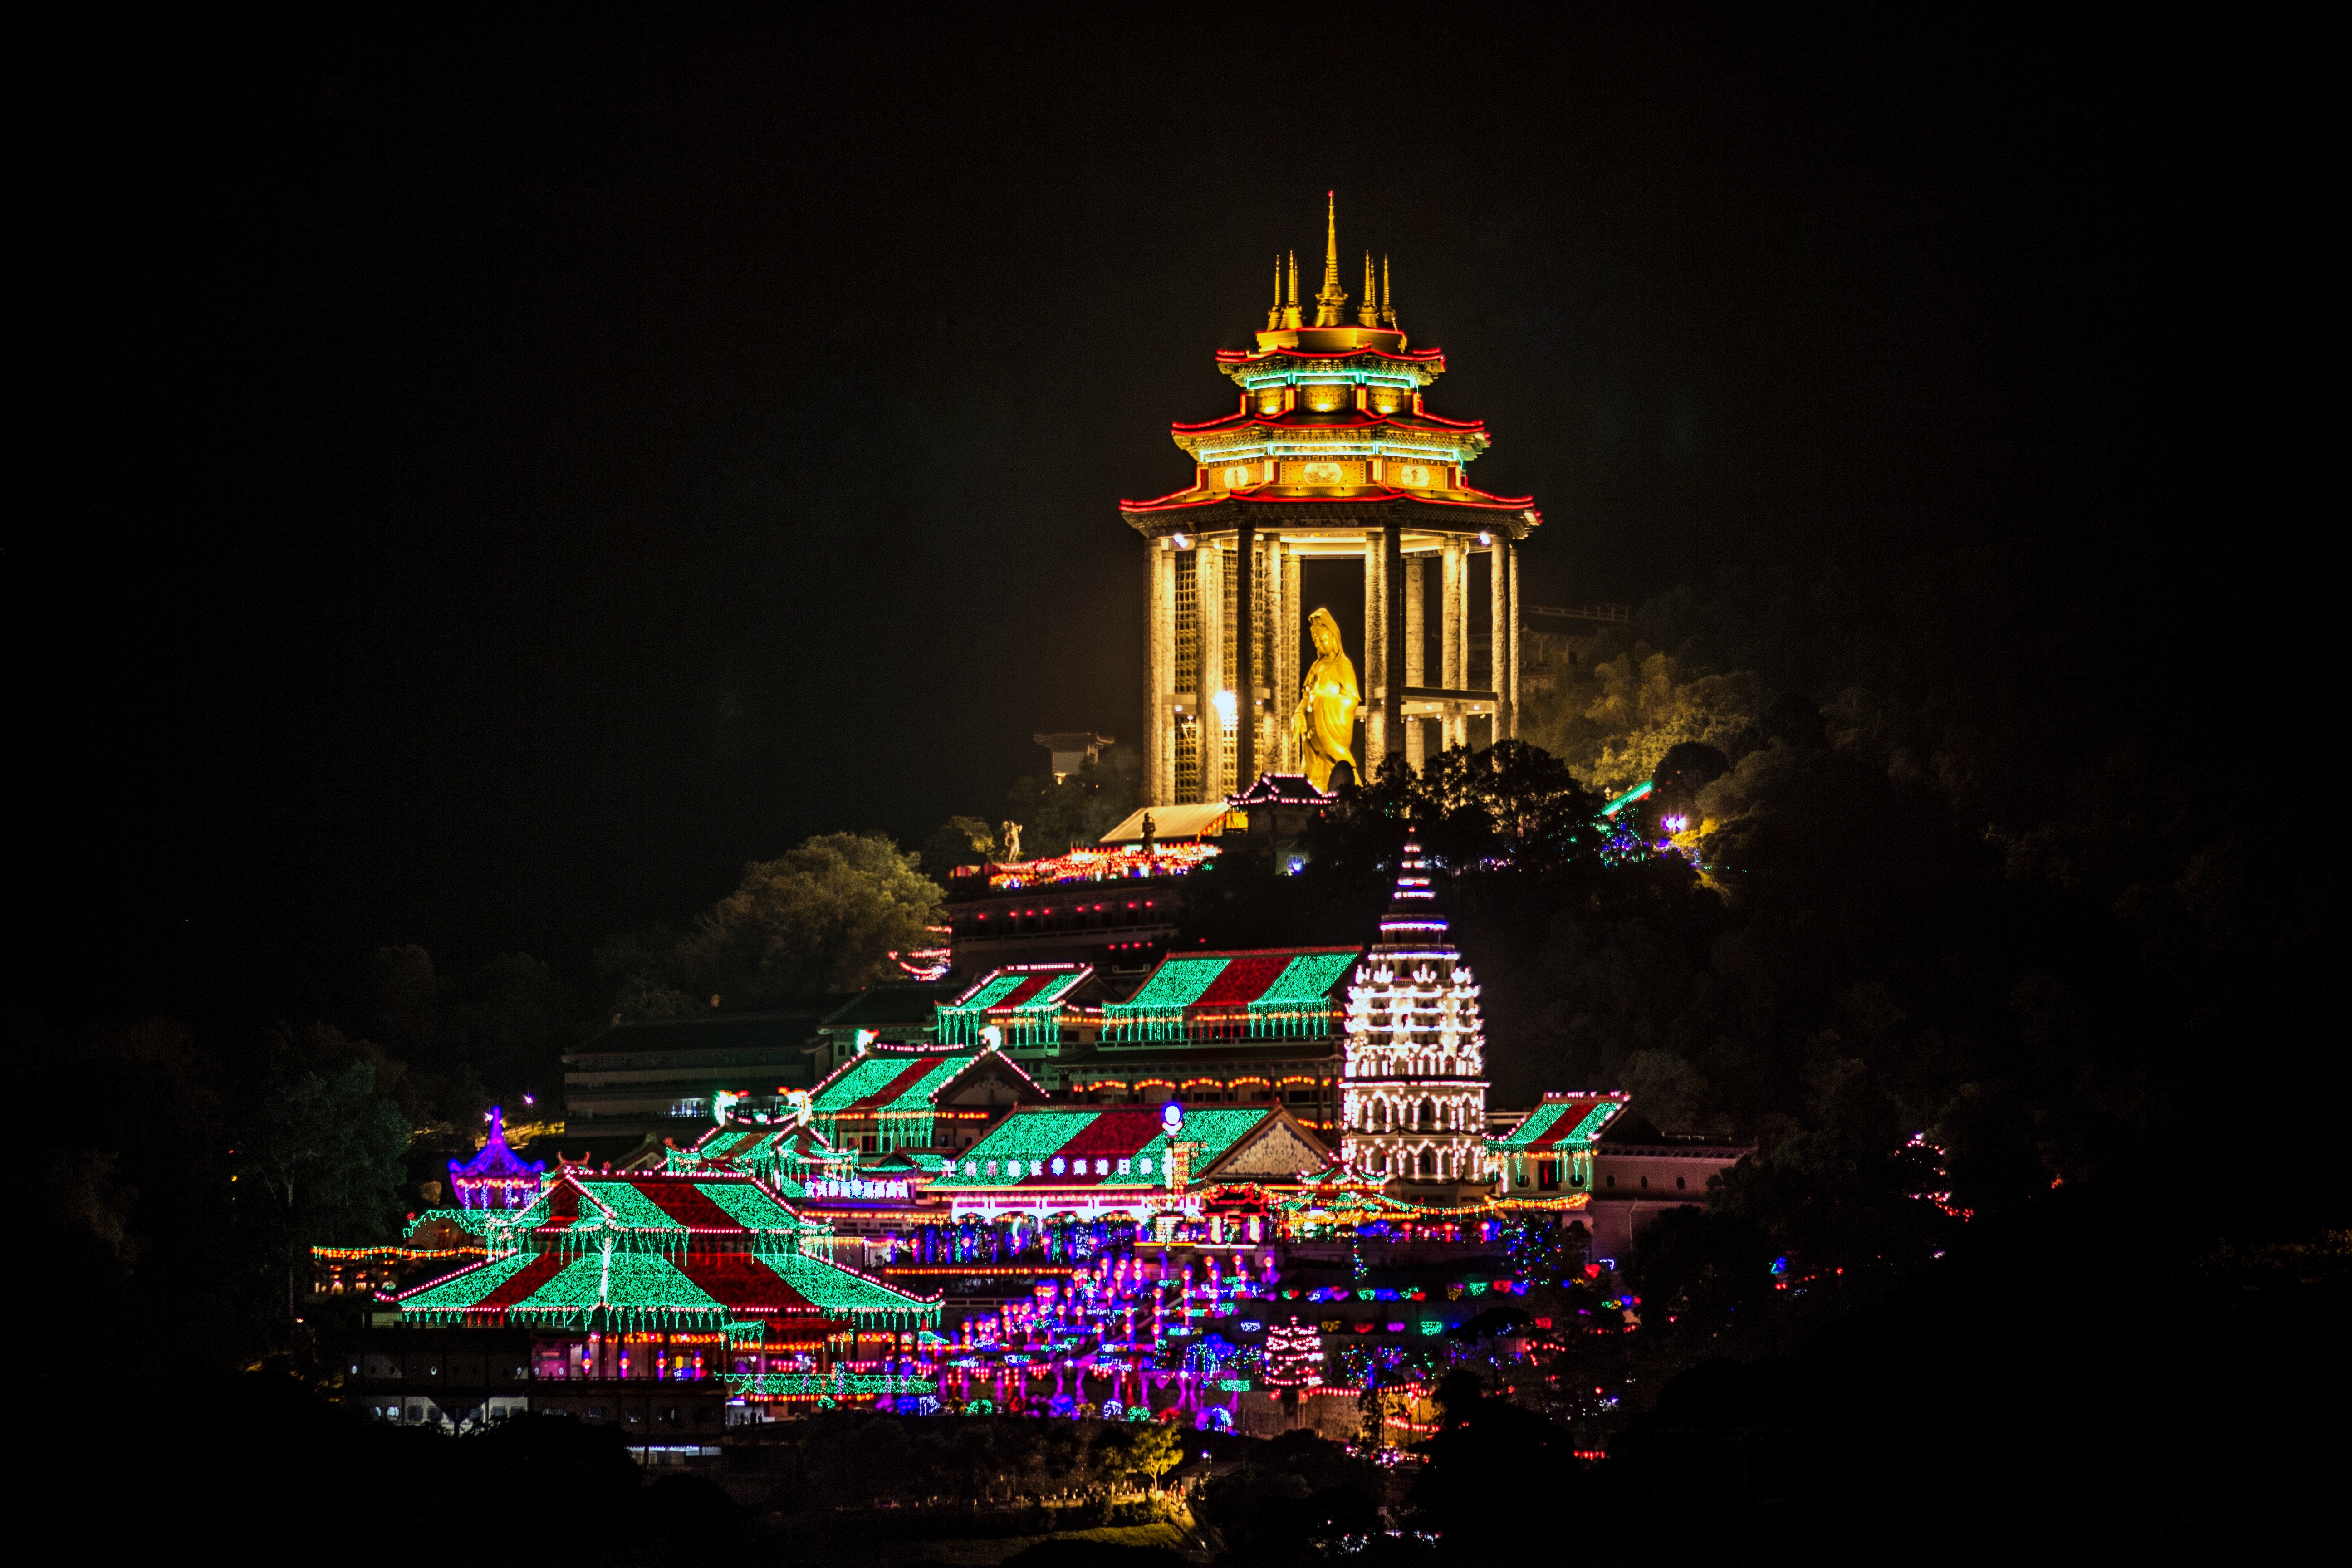
light, night, christmas, christmas tree, christmas decoration, christmas lights